Tokusatsu Gagaga

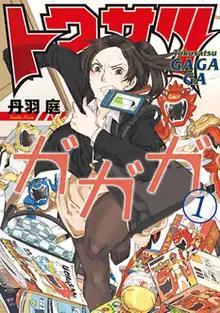
First volume cover

is a Japanese manga series written and illustrated by Niwa Tanaba. It was serialized in Shogakukan's manga magazine "Weekly Big Comic Spirits" from August 2014 to May 2020, with its chapters collected in 20 volumes.